Tetiana Hryshchenko

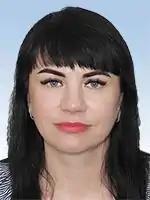
Official portrait, 2019

Tetiana Mykolayivna Hryshchenko (born 27 August 1979) is a Ukrainian politician currently serving as a People's Deputy of Ukraine from Ukraine's 66th electoral district since 29 August 2019.